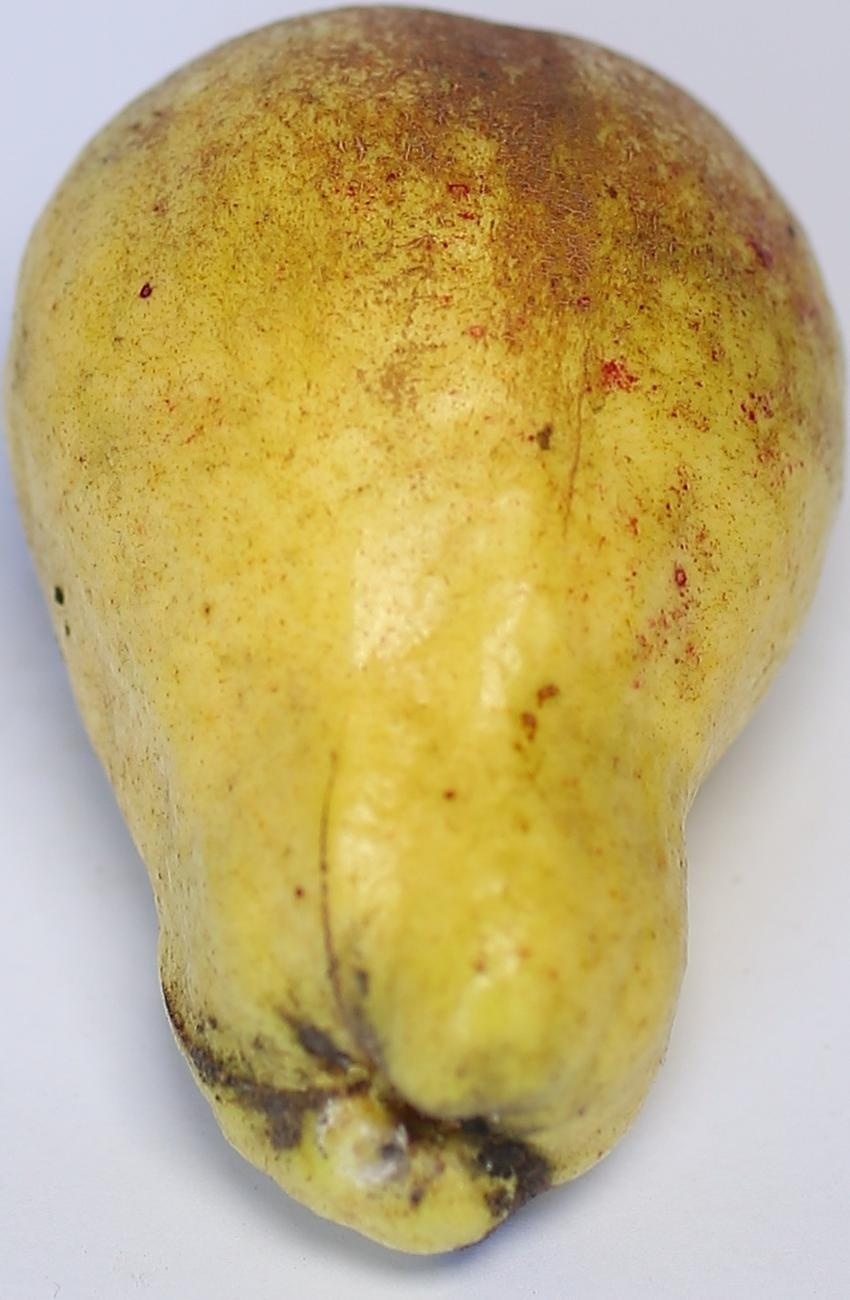
Maturity: ripe
Variety: thadhrami